Saqiyah

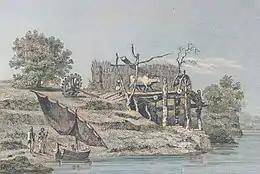
A Nubian saqiyah in the 19th century

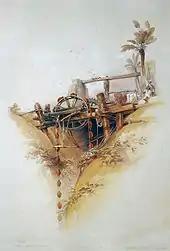
Water wheel used for irrigation in Nubia, painted by David Roberts in 1838

A sāqiyah or saqiya, also spelled sakia or saqia) is a mechanical water lifting device. It is also called a Persian wheel, tablia, rehat, and in Latin tympanum. It is similar in function to a scoop wheel, which uses buckets, jars, or scoops fastened either directly to a vertical wheel, or to an endless belt activated by such a wheel. The vertical wheel is itself attached by a drive shaft to a horizontal wheel, which is traditionally set in motion by animal power (oxen, donkeys, etc.) Because it is not using the power of flowing water, the sāqiyah is different from a noria and any other type of water wheel.